Marc Andre Schmerböck

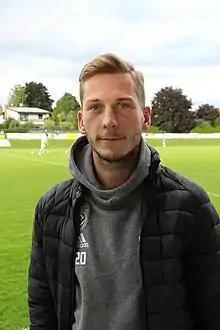
Schmerböck in 2021

Marc Andre Schmerböck (born 1 April 1994) is an Austrian professional footballer who plays as a midfielder for 2. Liga club Austria Klagenfurt.